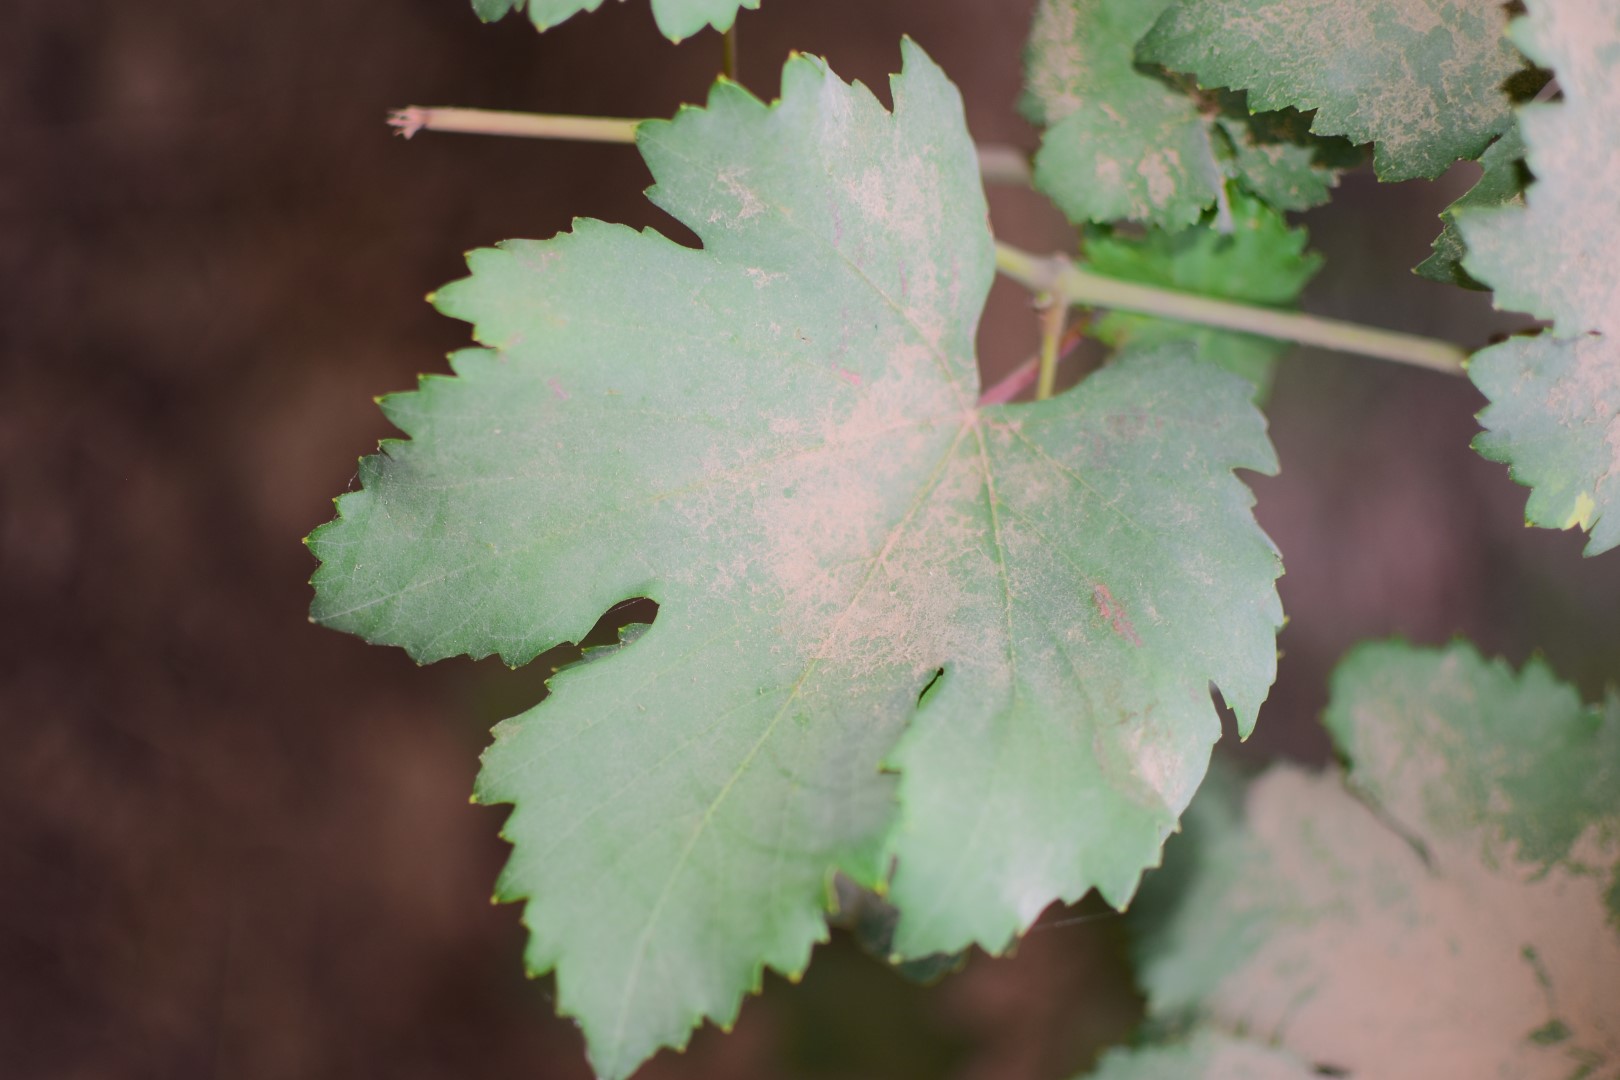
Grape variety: Kamali